Nasr II

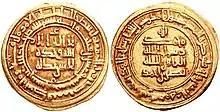
Coin of Nasr II, minted in Nishapur, 933/4.

Nasr ibn Ahmad or Nasr II, nicknamed "the Fortunate", was the ruler ("amir") of Transoxiana and Khurasan as the head of the Samanid dynasty from 914 to 943. His reign marked the high point of the Samanid dynasty's fortunes. He was the son of Ahmad ibn Isma’il.